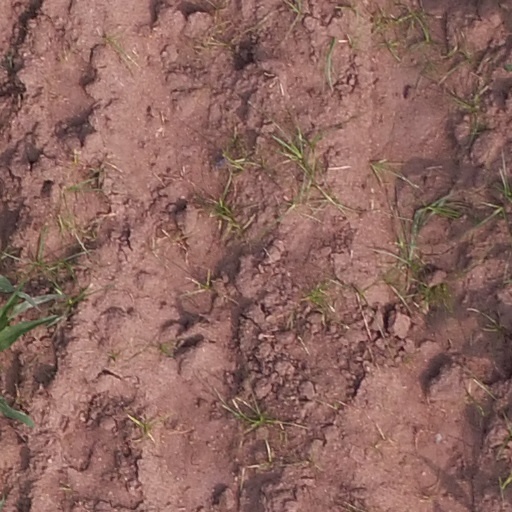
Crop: maize; corn